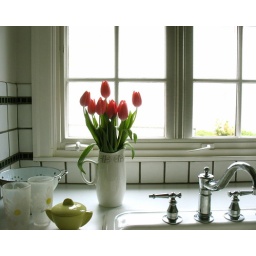
a new kitchen window to look out of... and pink tulips (left over from easter sunday).